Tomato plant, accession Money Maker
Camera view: vertical (180 deg); turntable rotation: 180 degrees
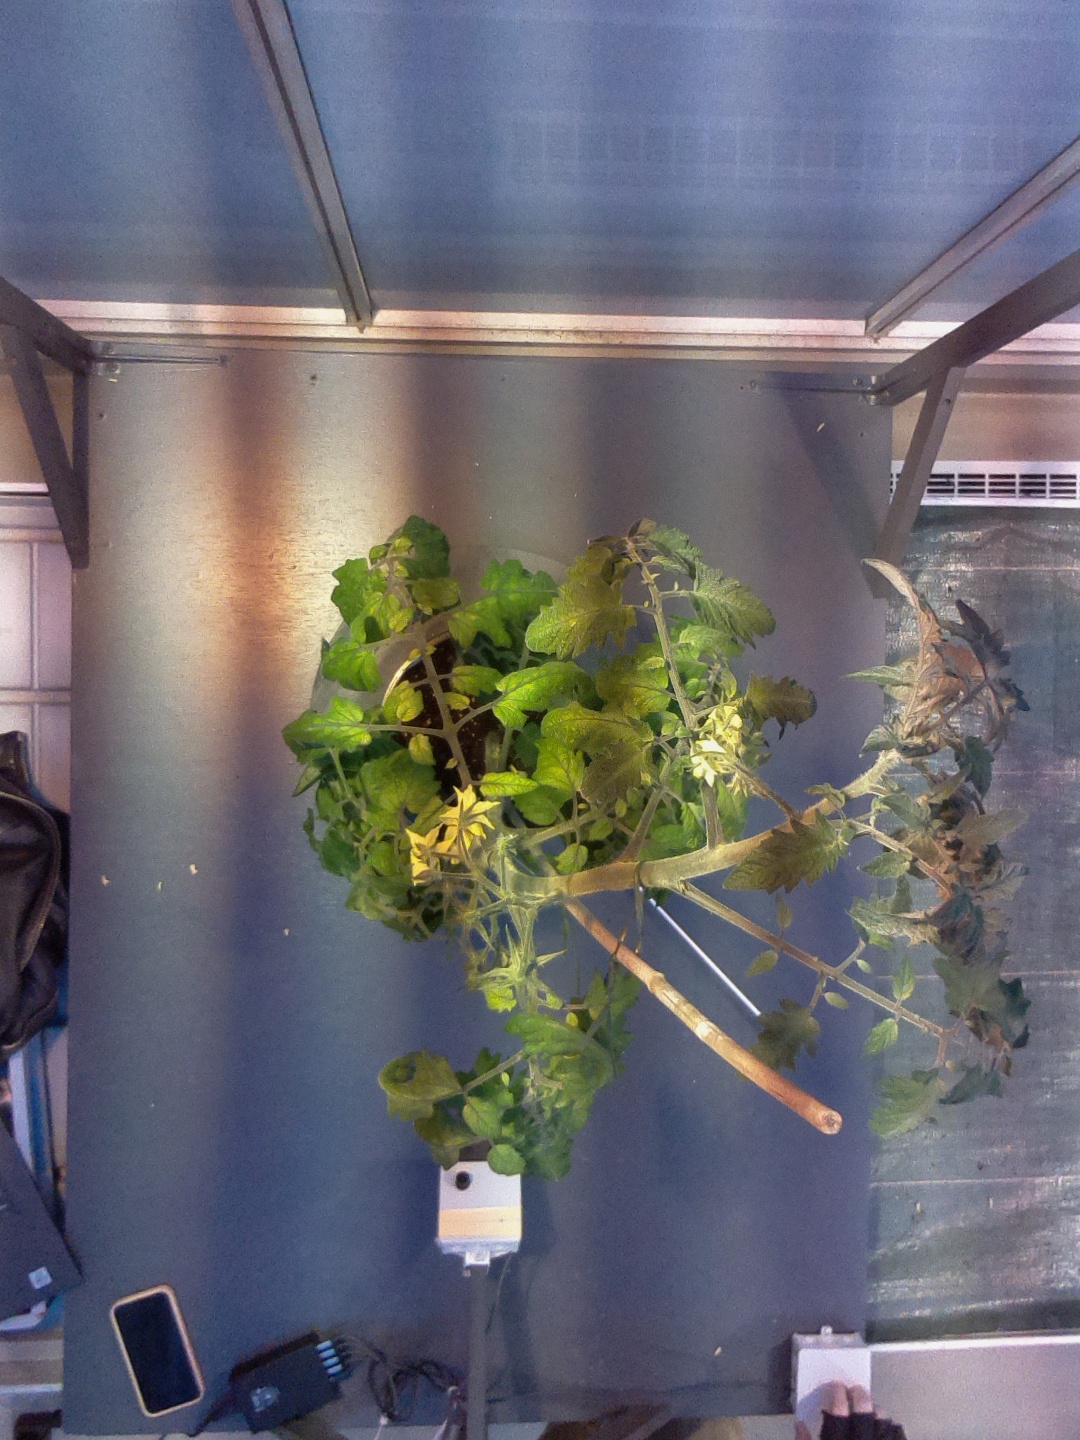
BBCH growth stage 71: 10%-20% of final fruit size